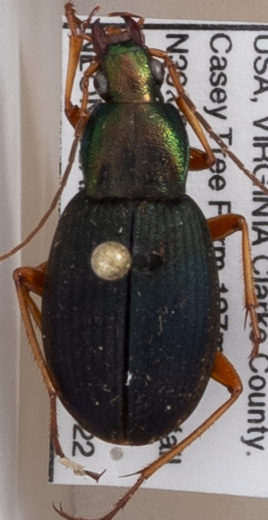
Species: Chlaenius aestivus
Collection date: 2018-05-22
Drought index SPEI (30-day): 1.69
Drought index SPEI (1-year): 0.26
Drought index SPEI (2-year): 0.642